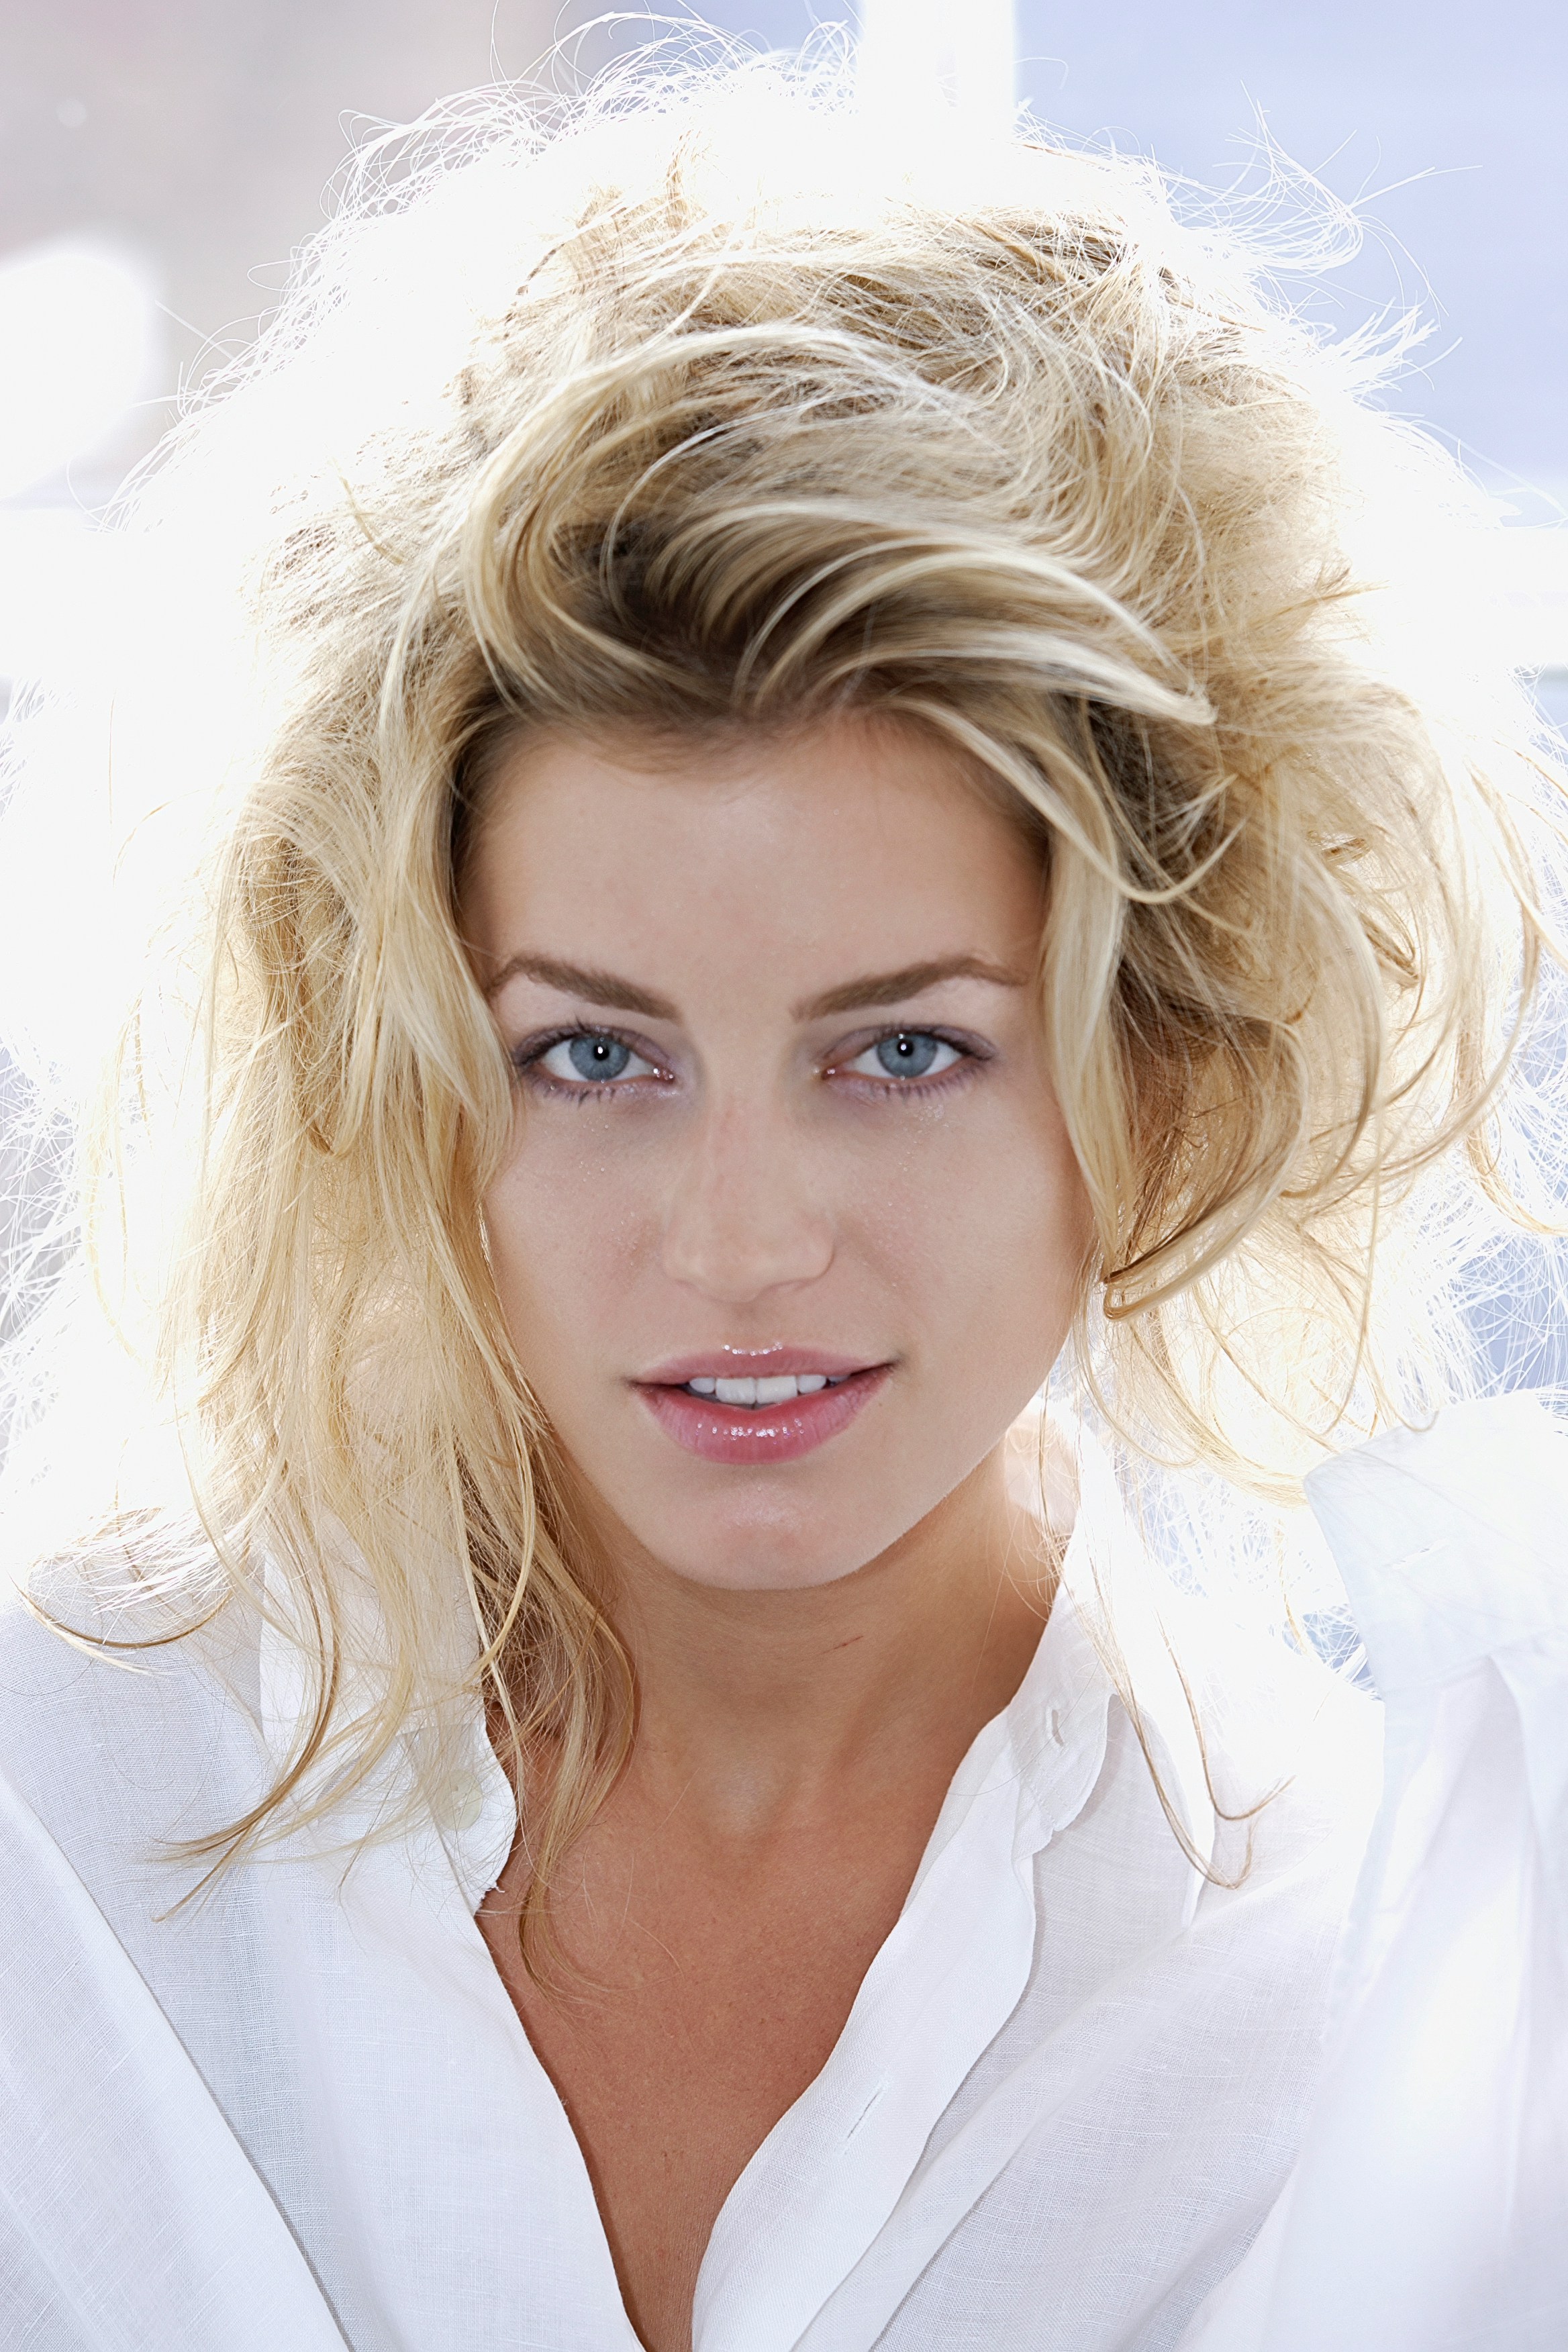
Gender: women